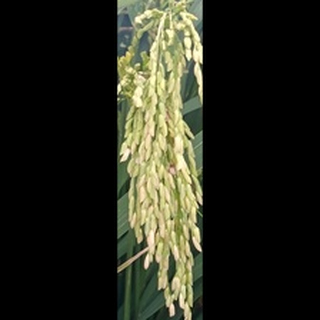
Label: healthy_rice